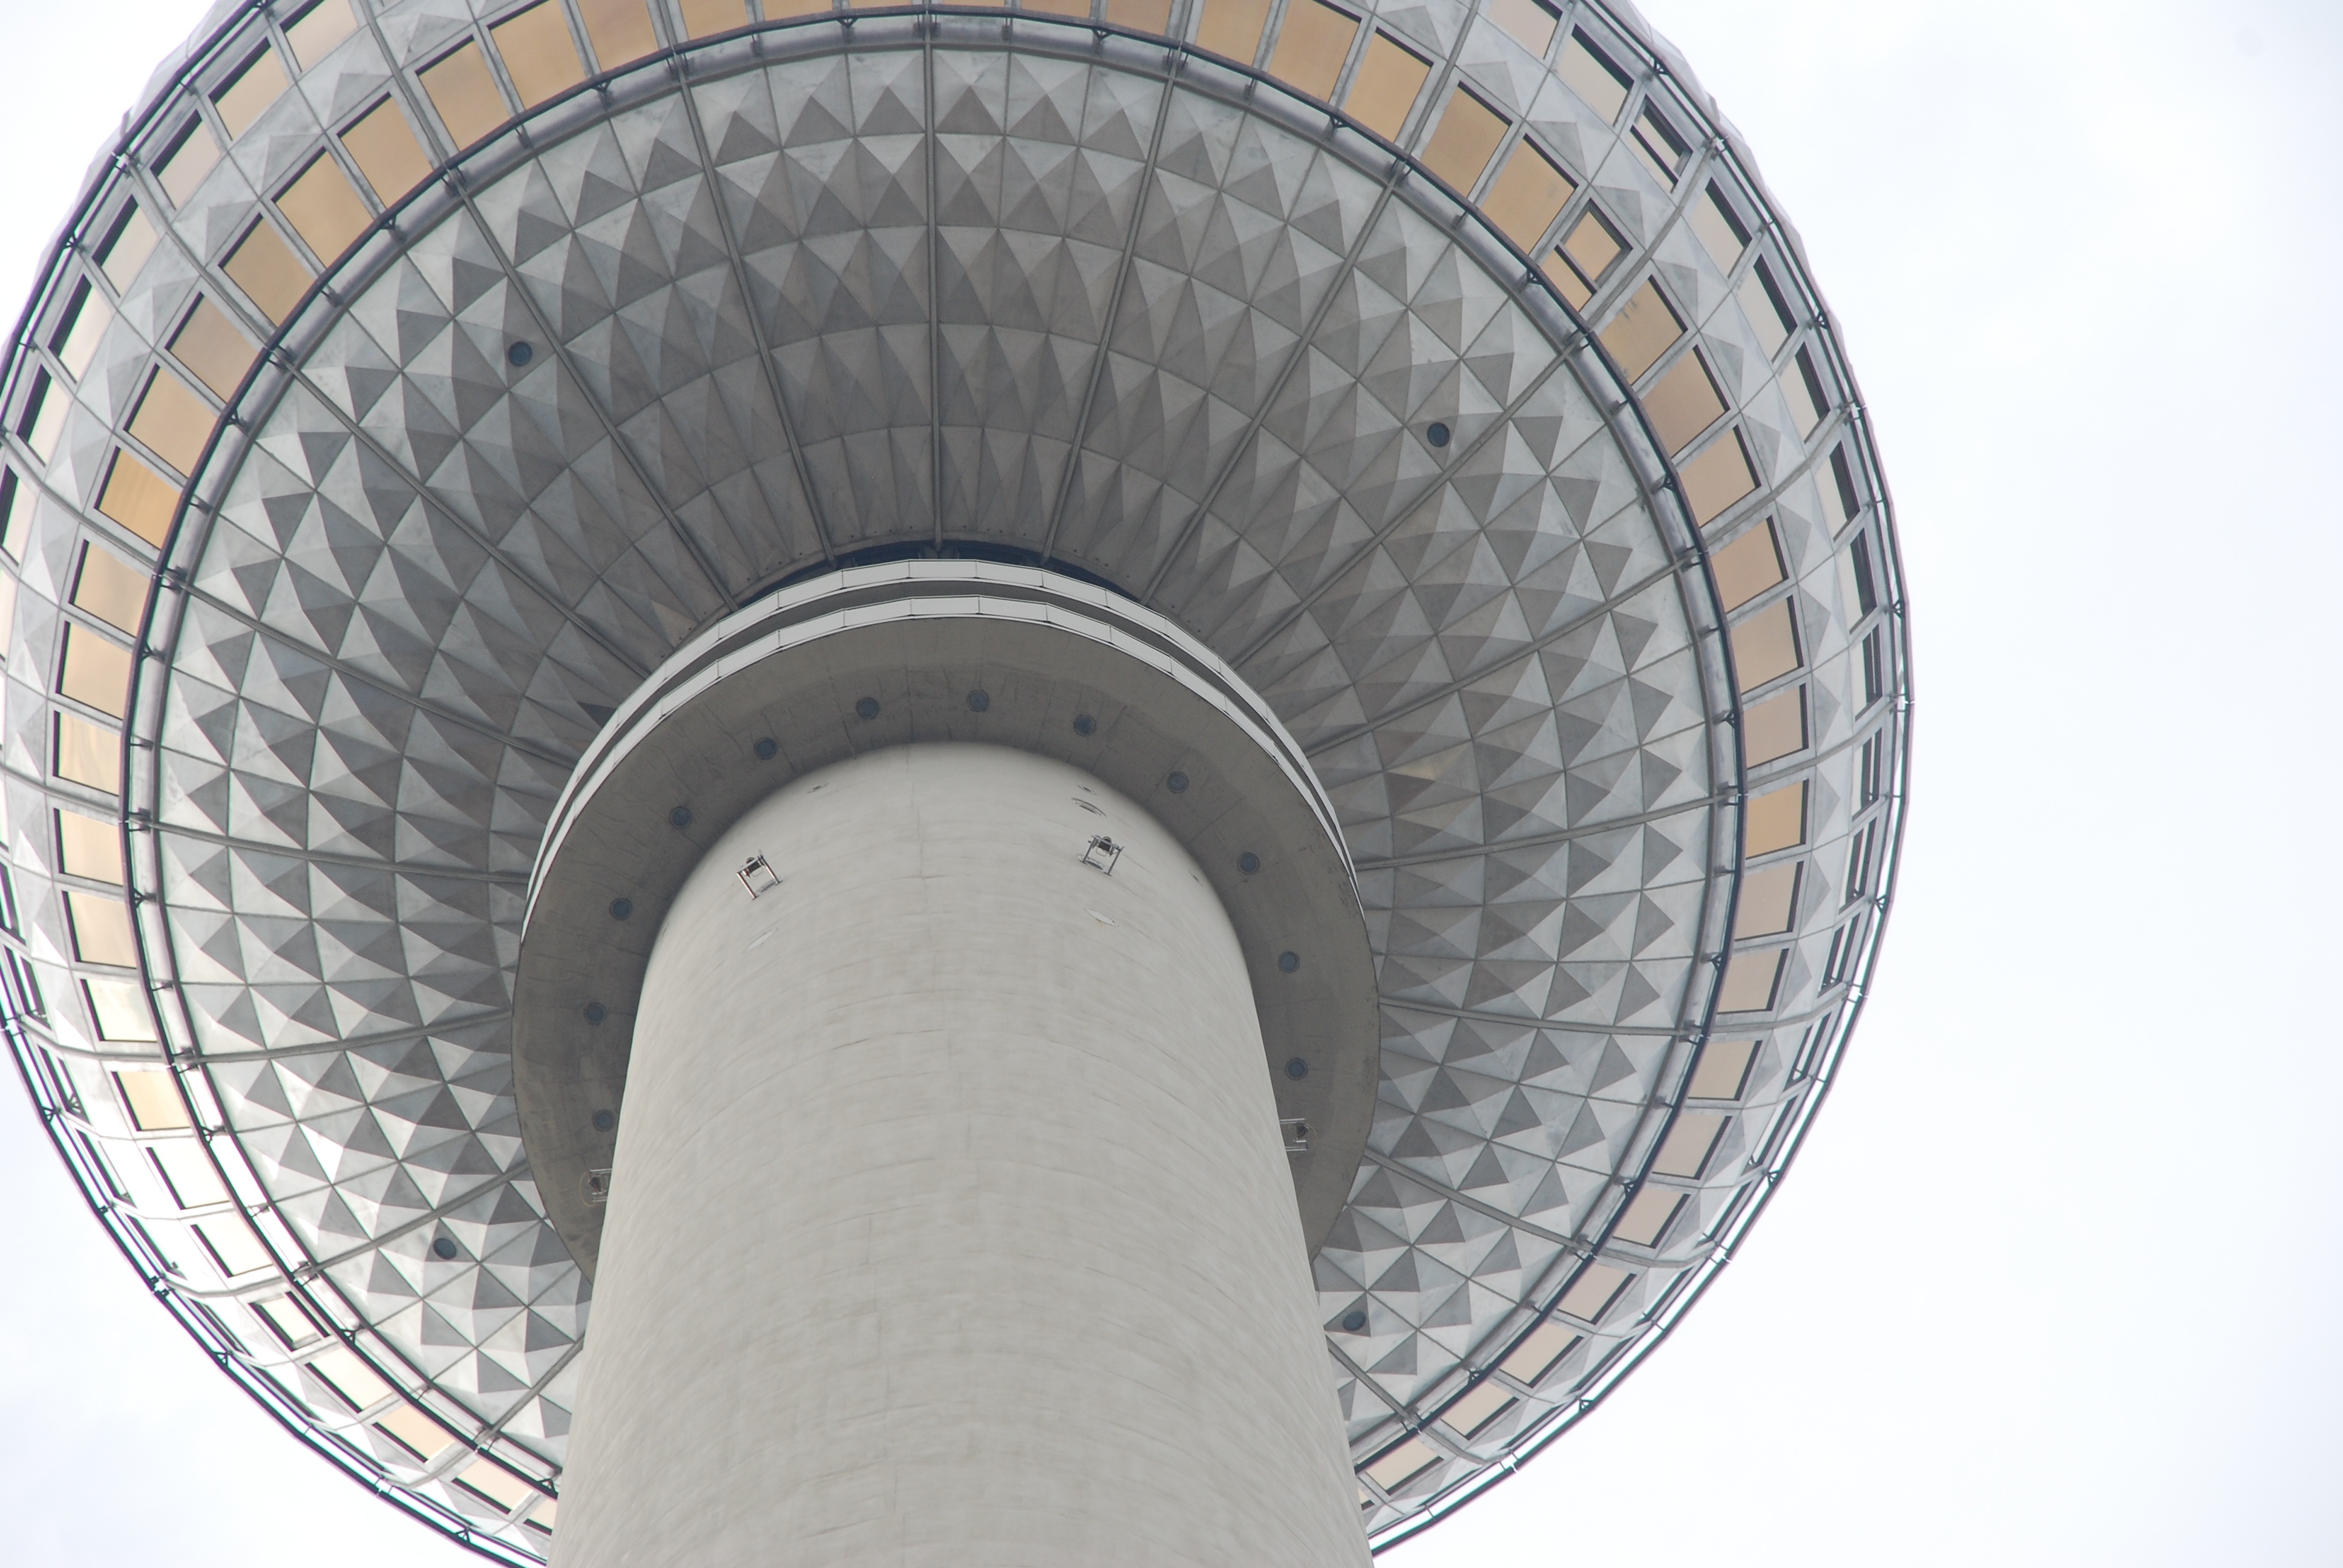
architecture, sky, wheel, spiral, tower, tv, tire, circle, germany, berlin, tvt rn, man made object, automotive tire, aircraft engine